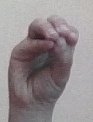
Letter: ha